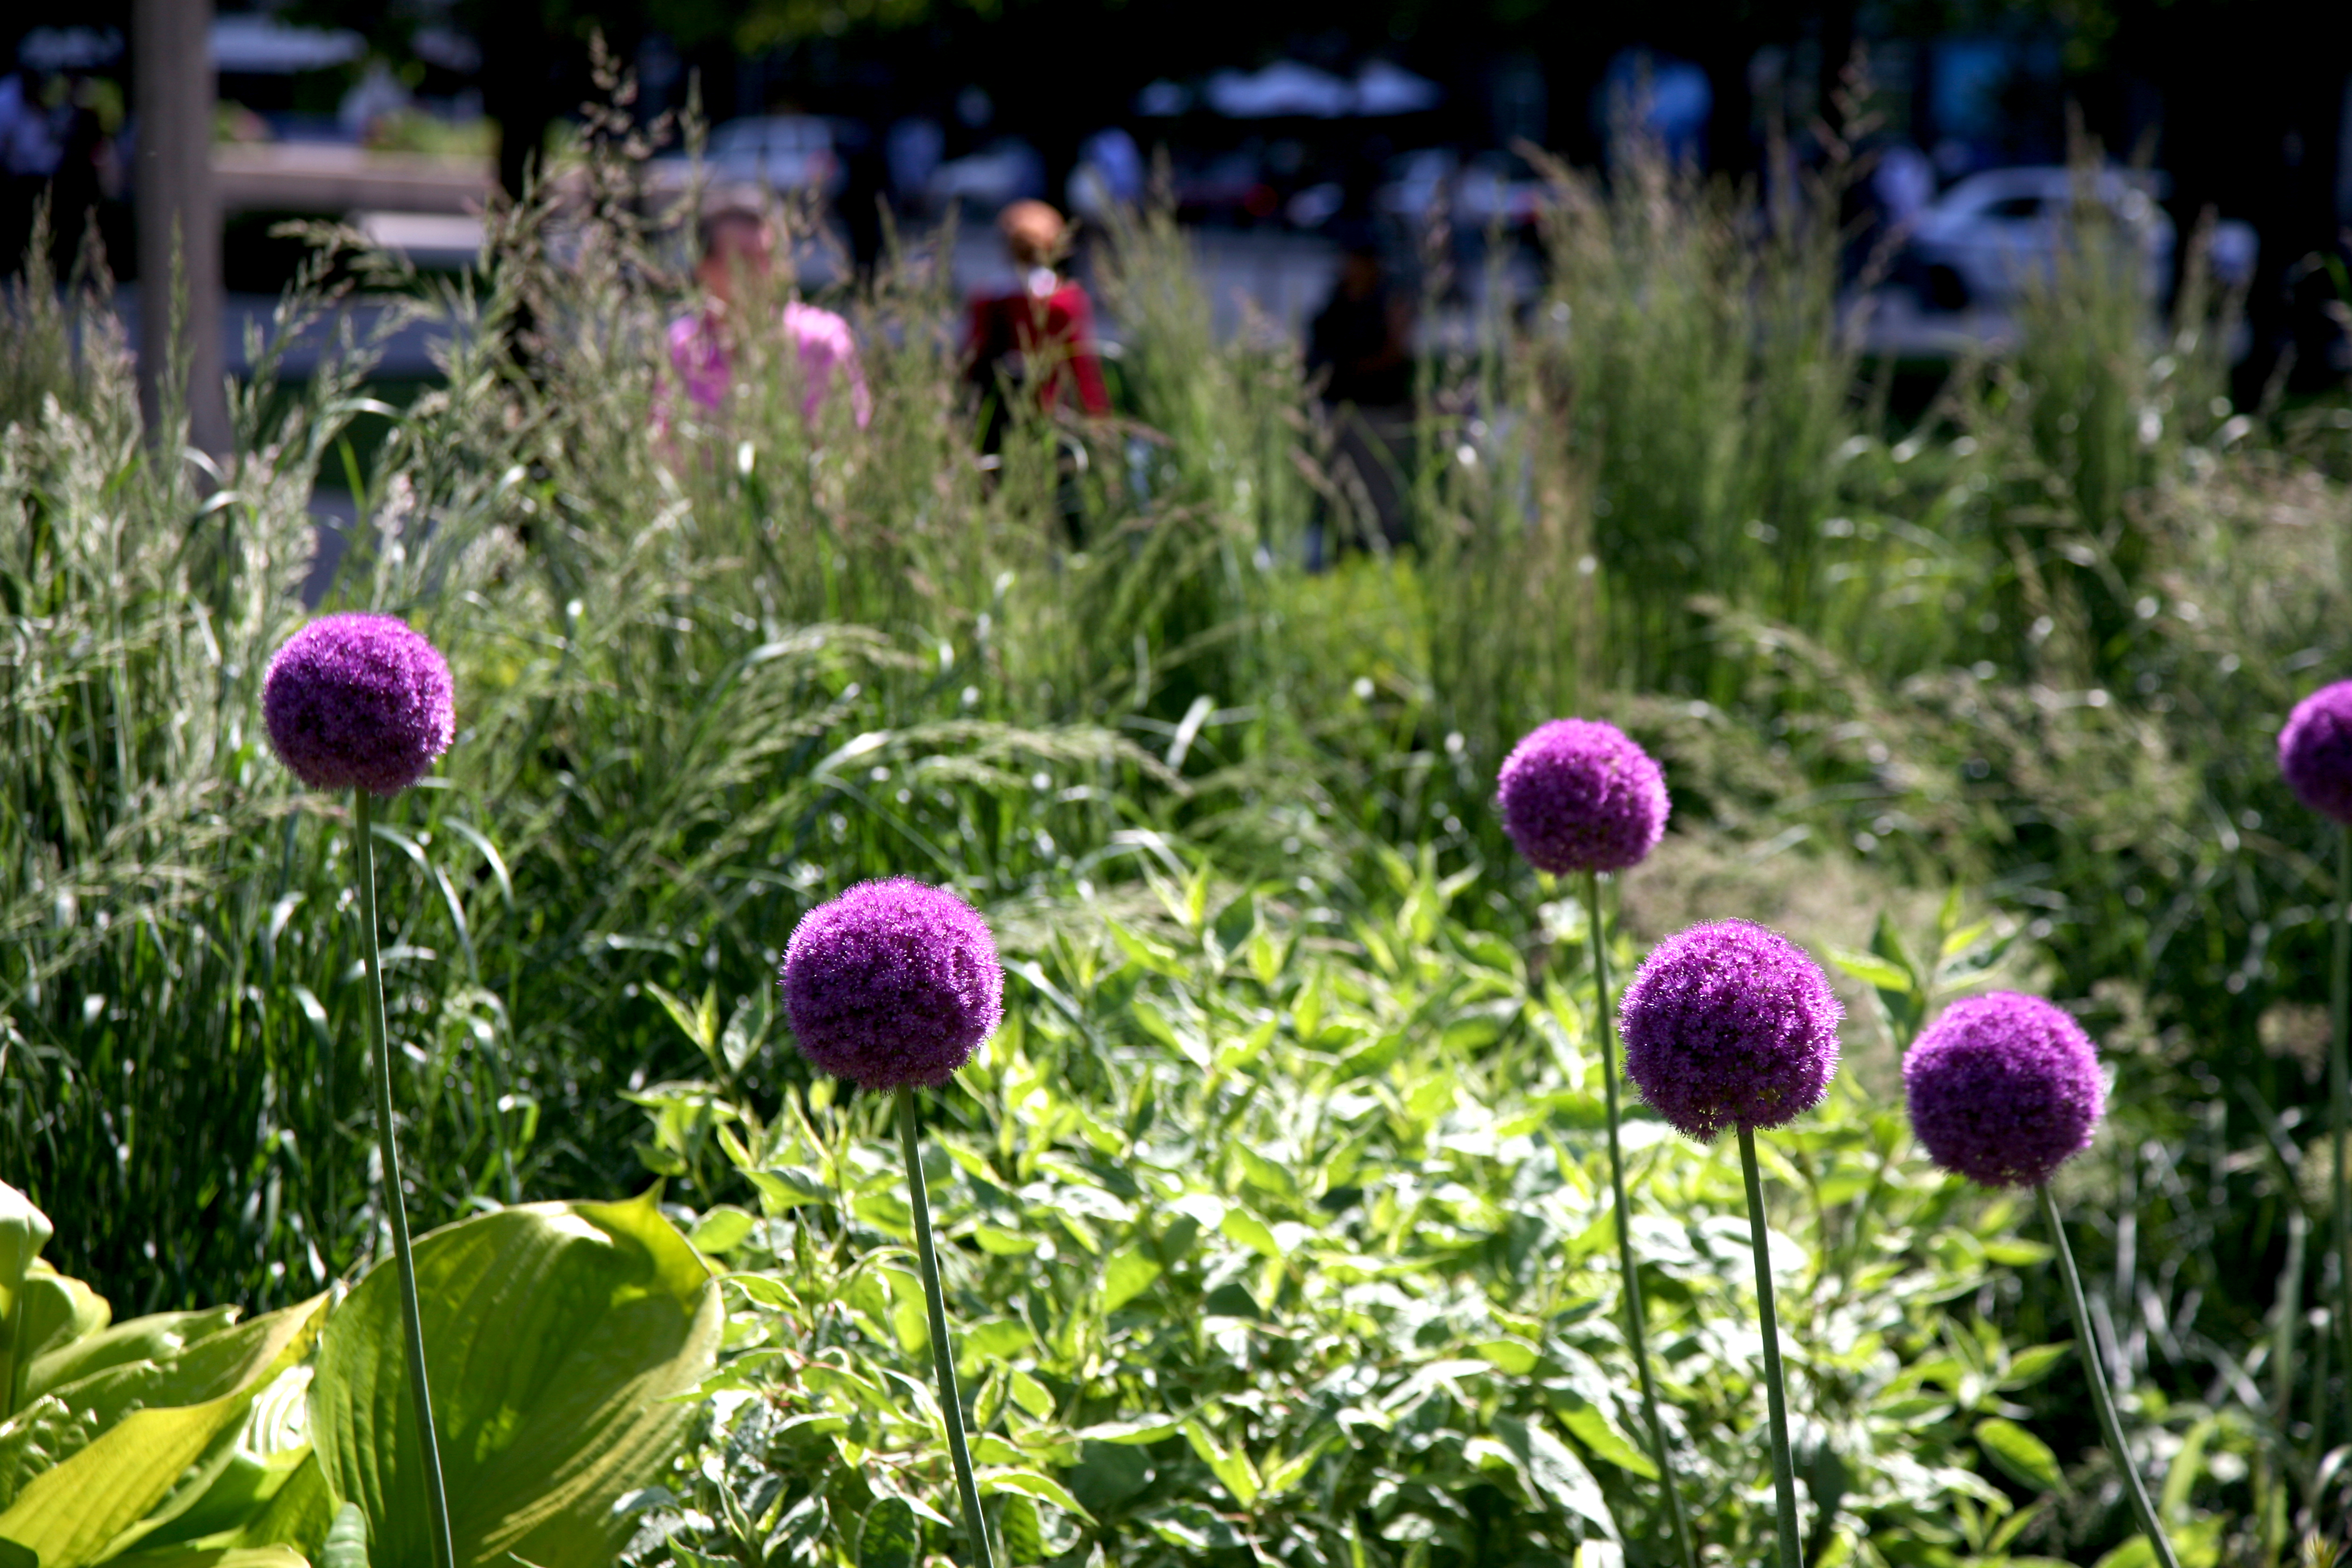
nature, grass, cloud, plant, lawn, meadow, flower, canon, park, chicago, botany, garden, flora, wildflower, nuages, illinois, thistle, fountain, urbanlandscape, enfants, millennium, canon5d, joie, millenniumpark, clats, bridgeway, r acteur, flowering plant, daisy family, land plant